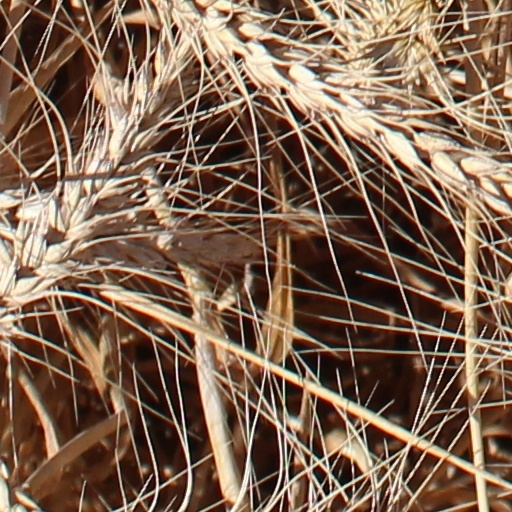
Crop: wheat